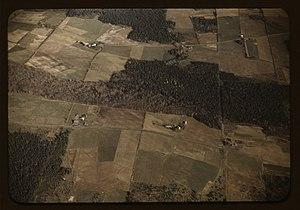
Le comté d'Aroostook est un comté de l'État du Maine aux États-Unis. Le siège est la ville de Houlton avec des bureaux à Caribou et Fort Kent. Selon le recensement de 2010, sa population est de 71 870 habitants, ce qui représente 5,4 % de la population totale de l'État du Maine.